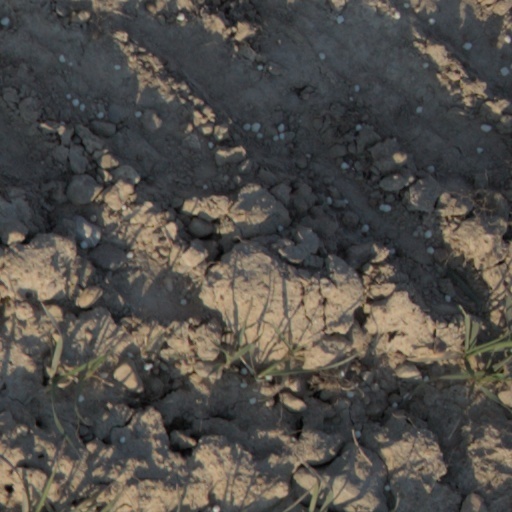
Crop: wheat